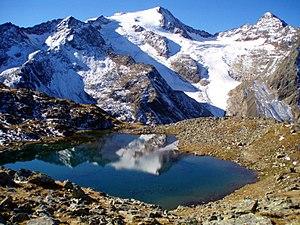
Le Gamsspitzl est une montagne qui s’élève à 3 050 m d’altitude dans les Alpes de Stubai, en Autriche.